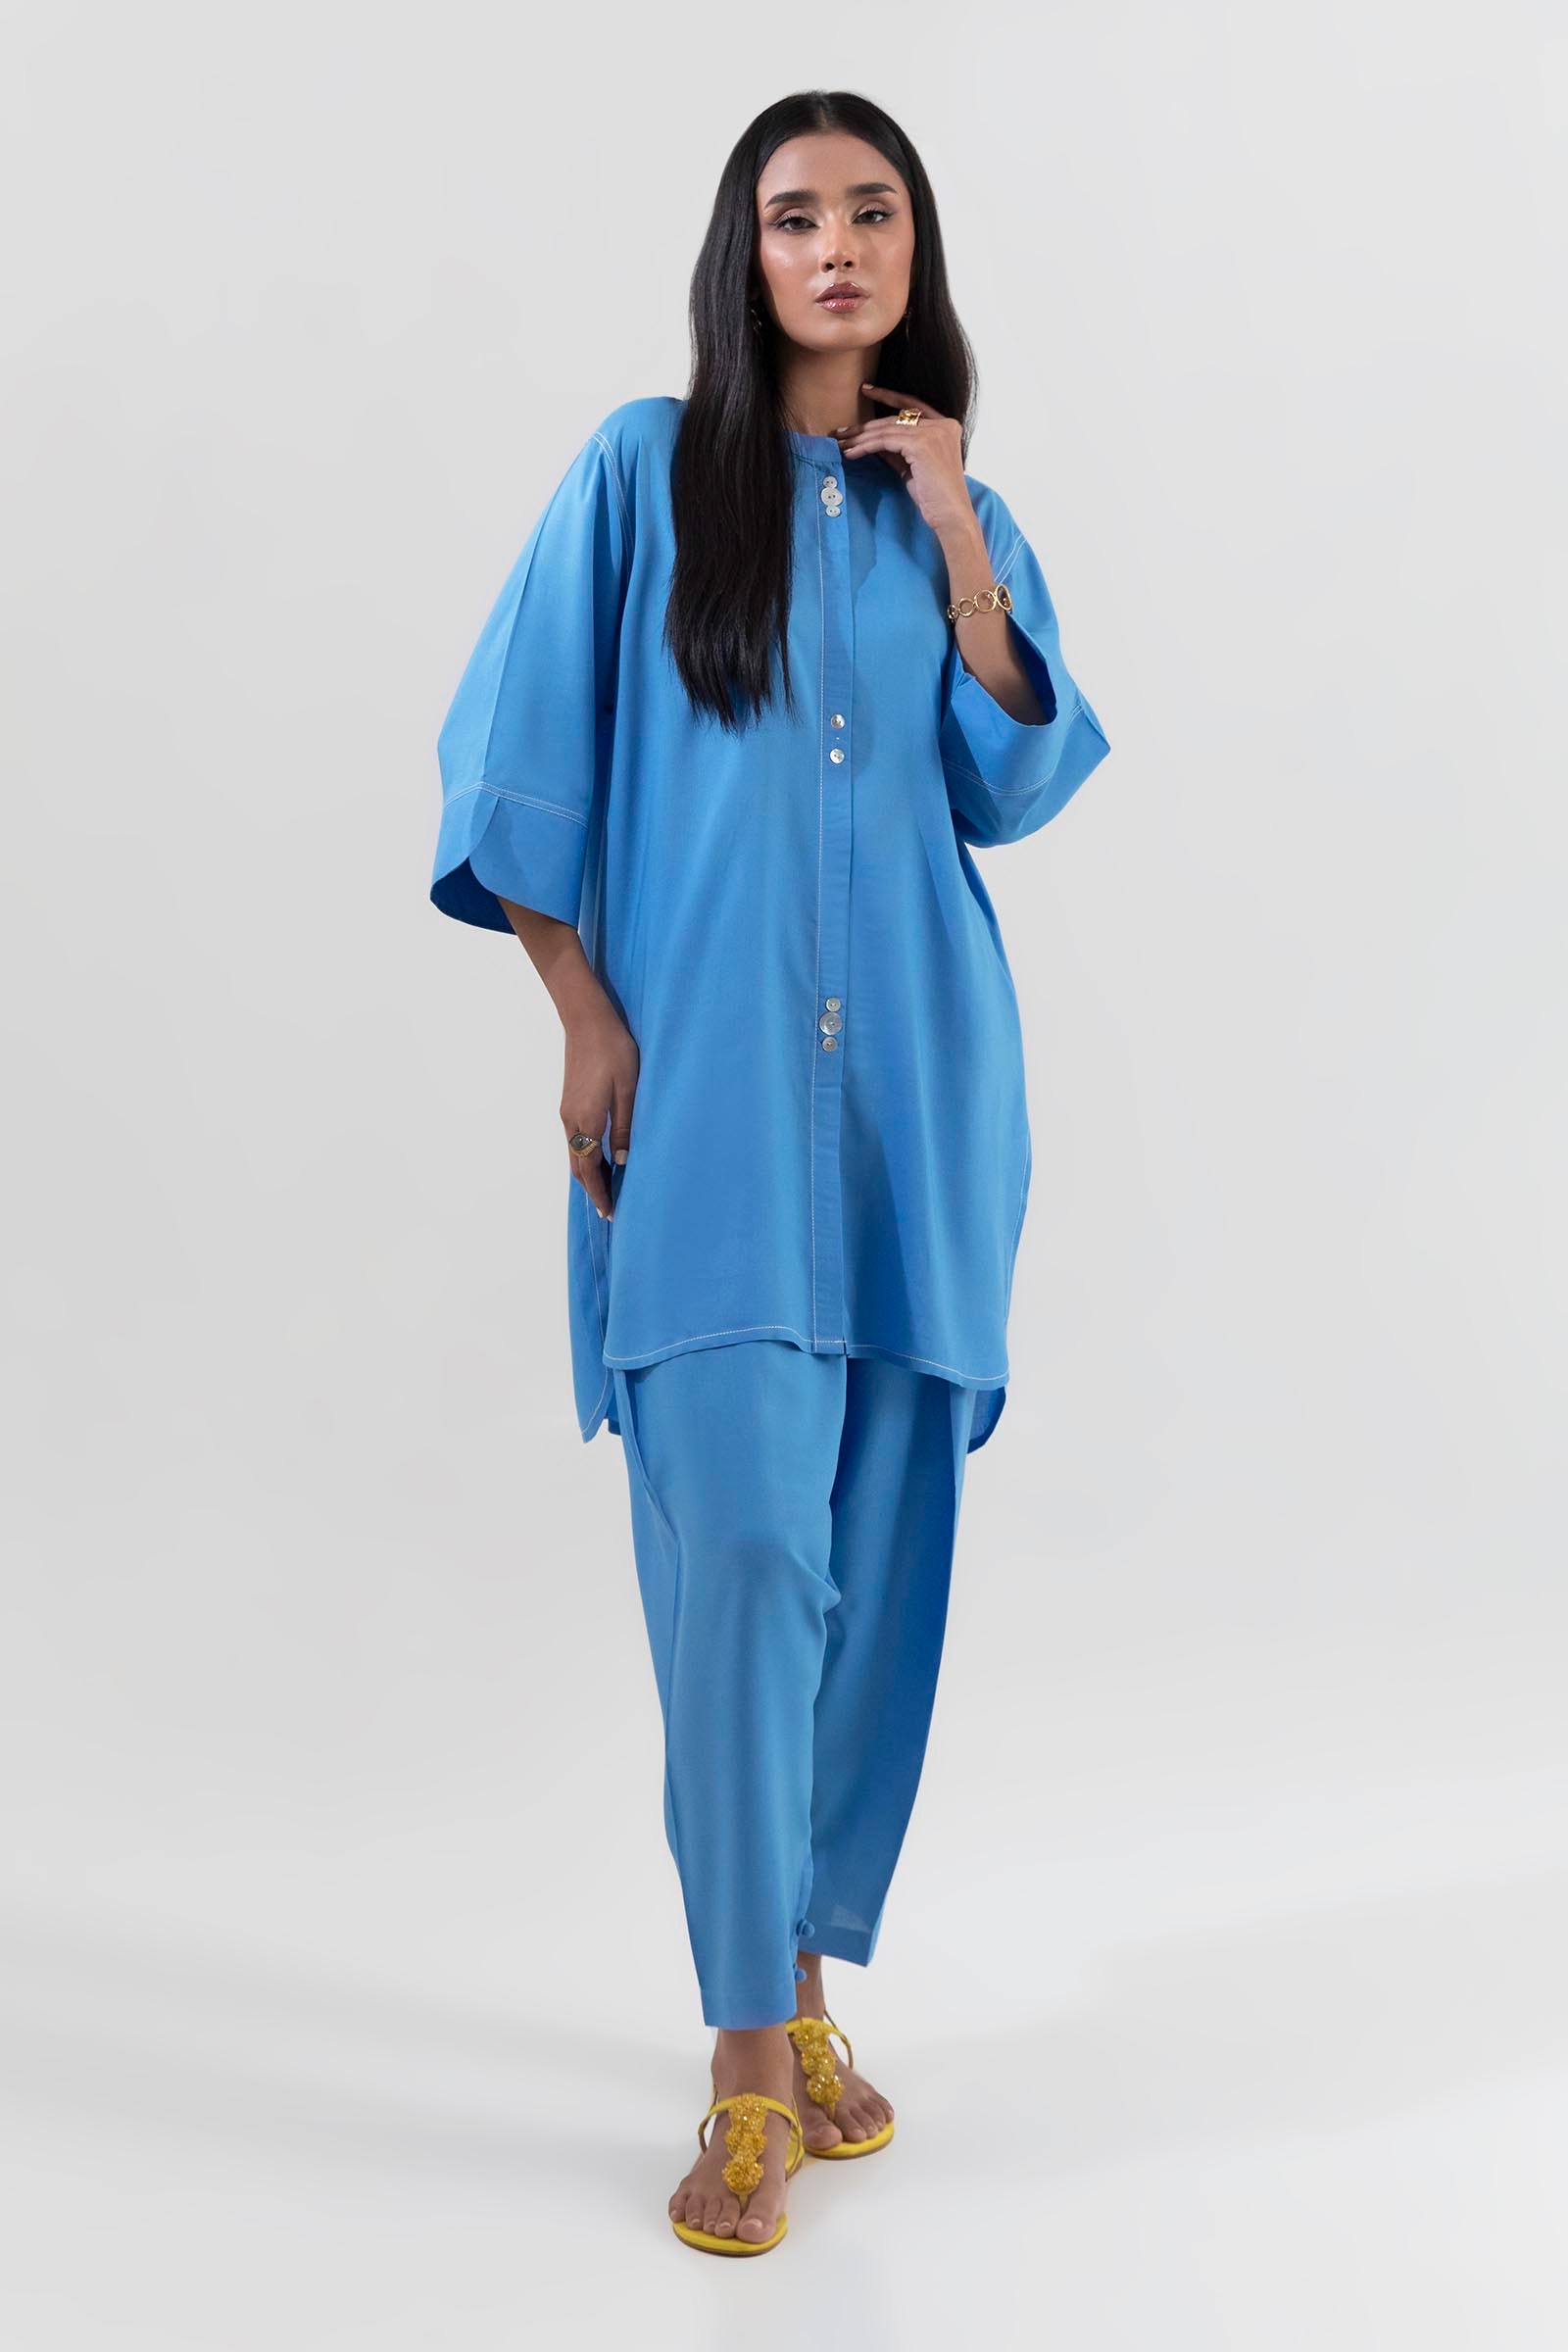
blue kalpana tunic pants